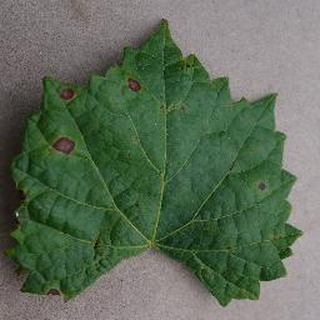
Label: grape_black_rot